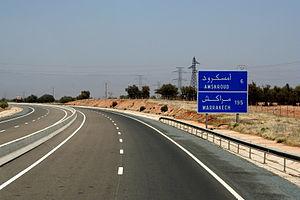
L'autoroute A3, autoroute du Sud ou autoroute Casablanca - Agadir est une autoroute marocaine, longue de 429 km, qui relie Casablanca à Agadir en passant par le nord-ouest de Marrakech. Elle fait partie de l’autoroute transmaghrébine.